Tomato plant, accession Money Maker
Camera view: vertical (180 deg); turntable rotation: 0 degrees
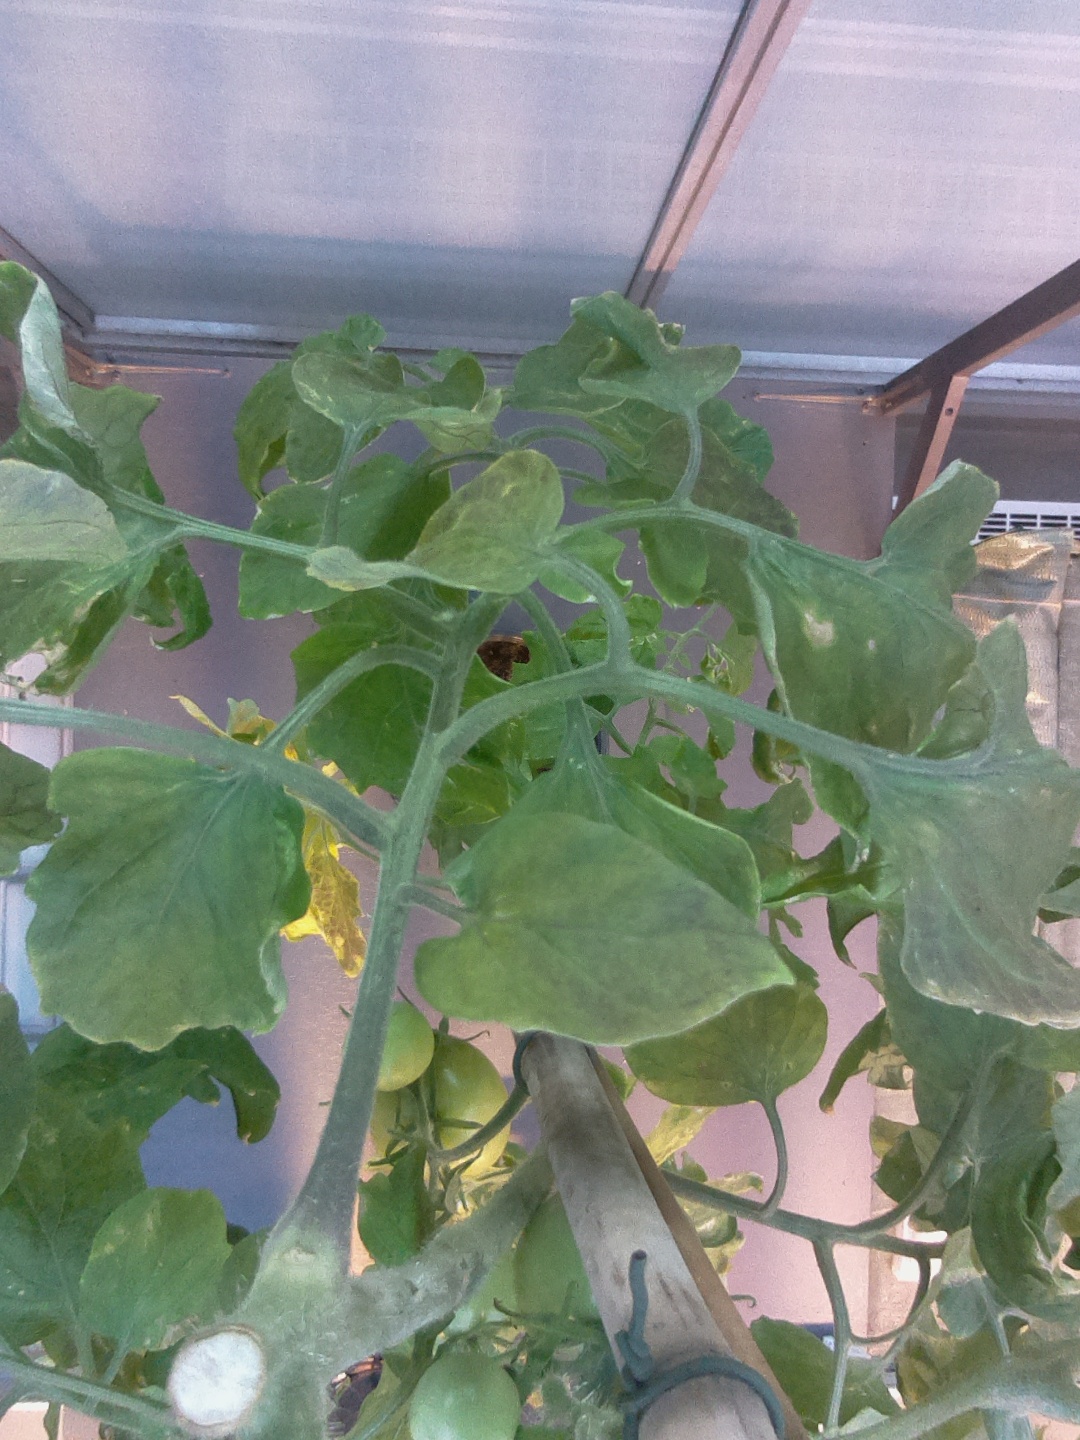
BBCH growth stage 79: 90% -100% of final fruit size